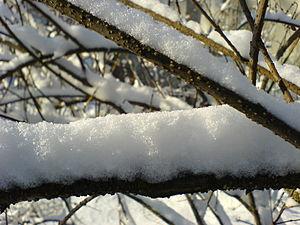
La neige est d'abord une forme de précipitations atmosphériques constituée de particules de glace ramifiées contenant de l'air qui sont la plupart du temps cristallisées et agglomérées en flocons, de structure et d'aspect très variables. Mais cette glace peut aussi être sous forme de grains : neige en grains et neige roulée. Lorsqu'il y a suffisamment de froid et d'humidité dans l'atmosphère, la neige se forme naturellement par condensation solide de la vapeur d'eau à saturation autour des noyaux de congélation. Selon sa structure et le vent, la neige tombe plus ou moins vite vers le sol. Sa formation dans l'atmosphère en réseau ramifié de particules solides distingue la neige d'autres précipitations relativement voisines comme la grêle ou le grésil.